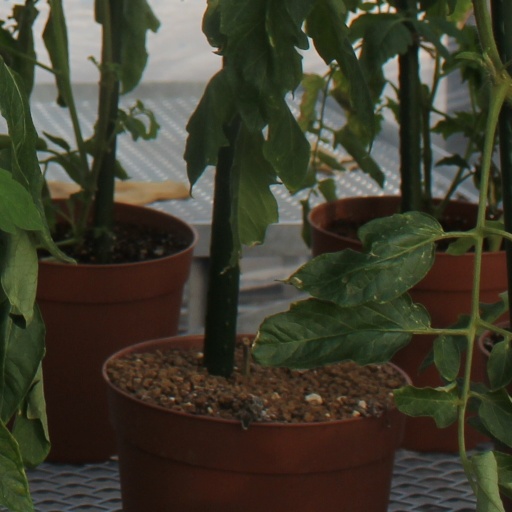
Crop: tomato